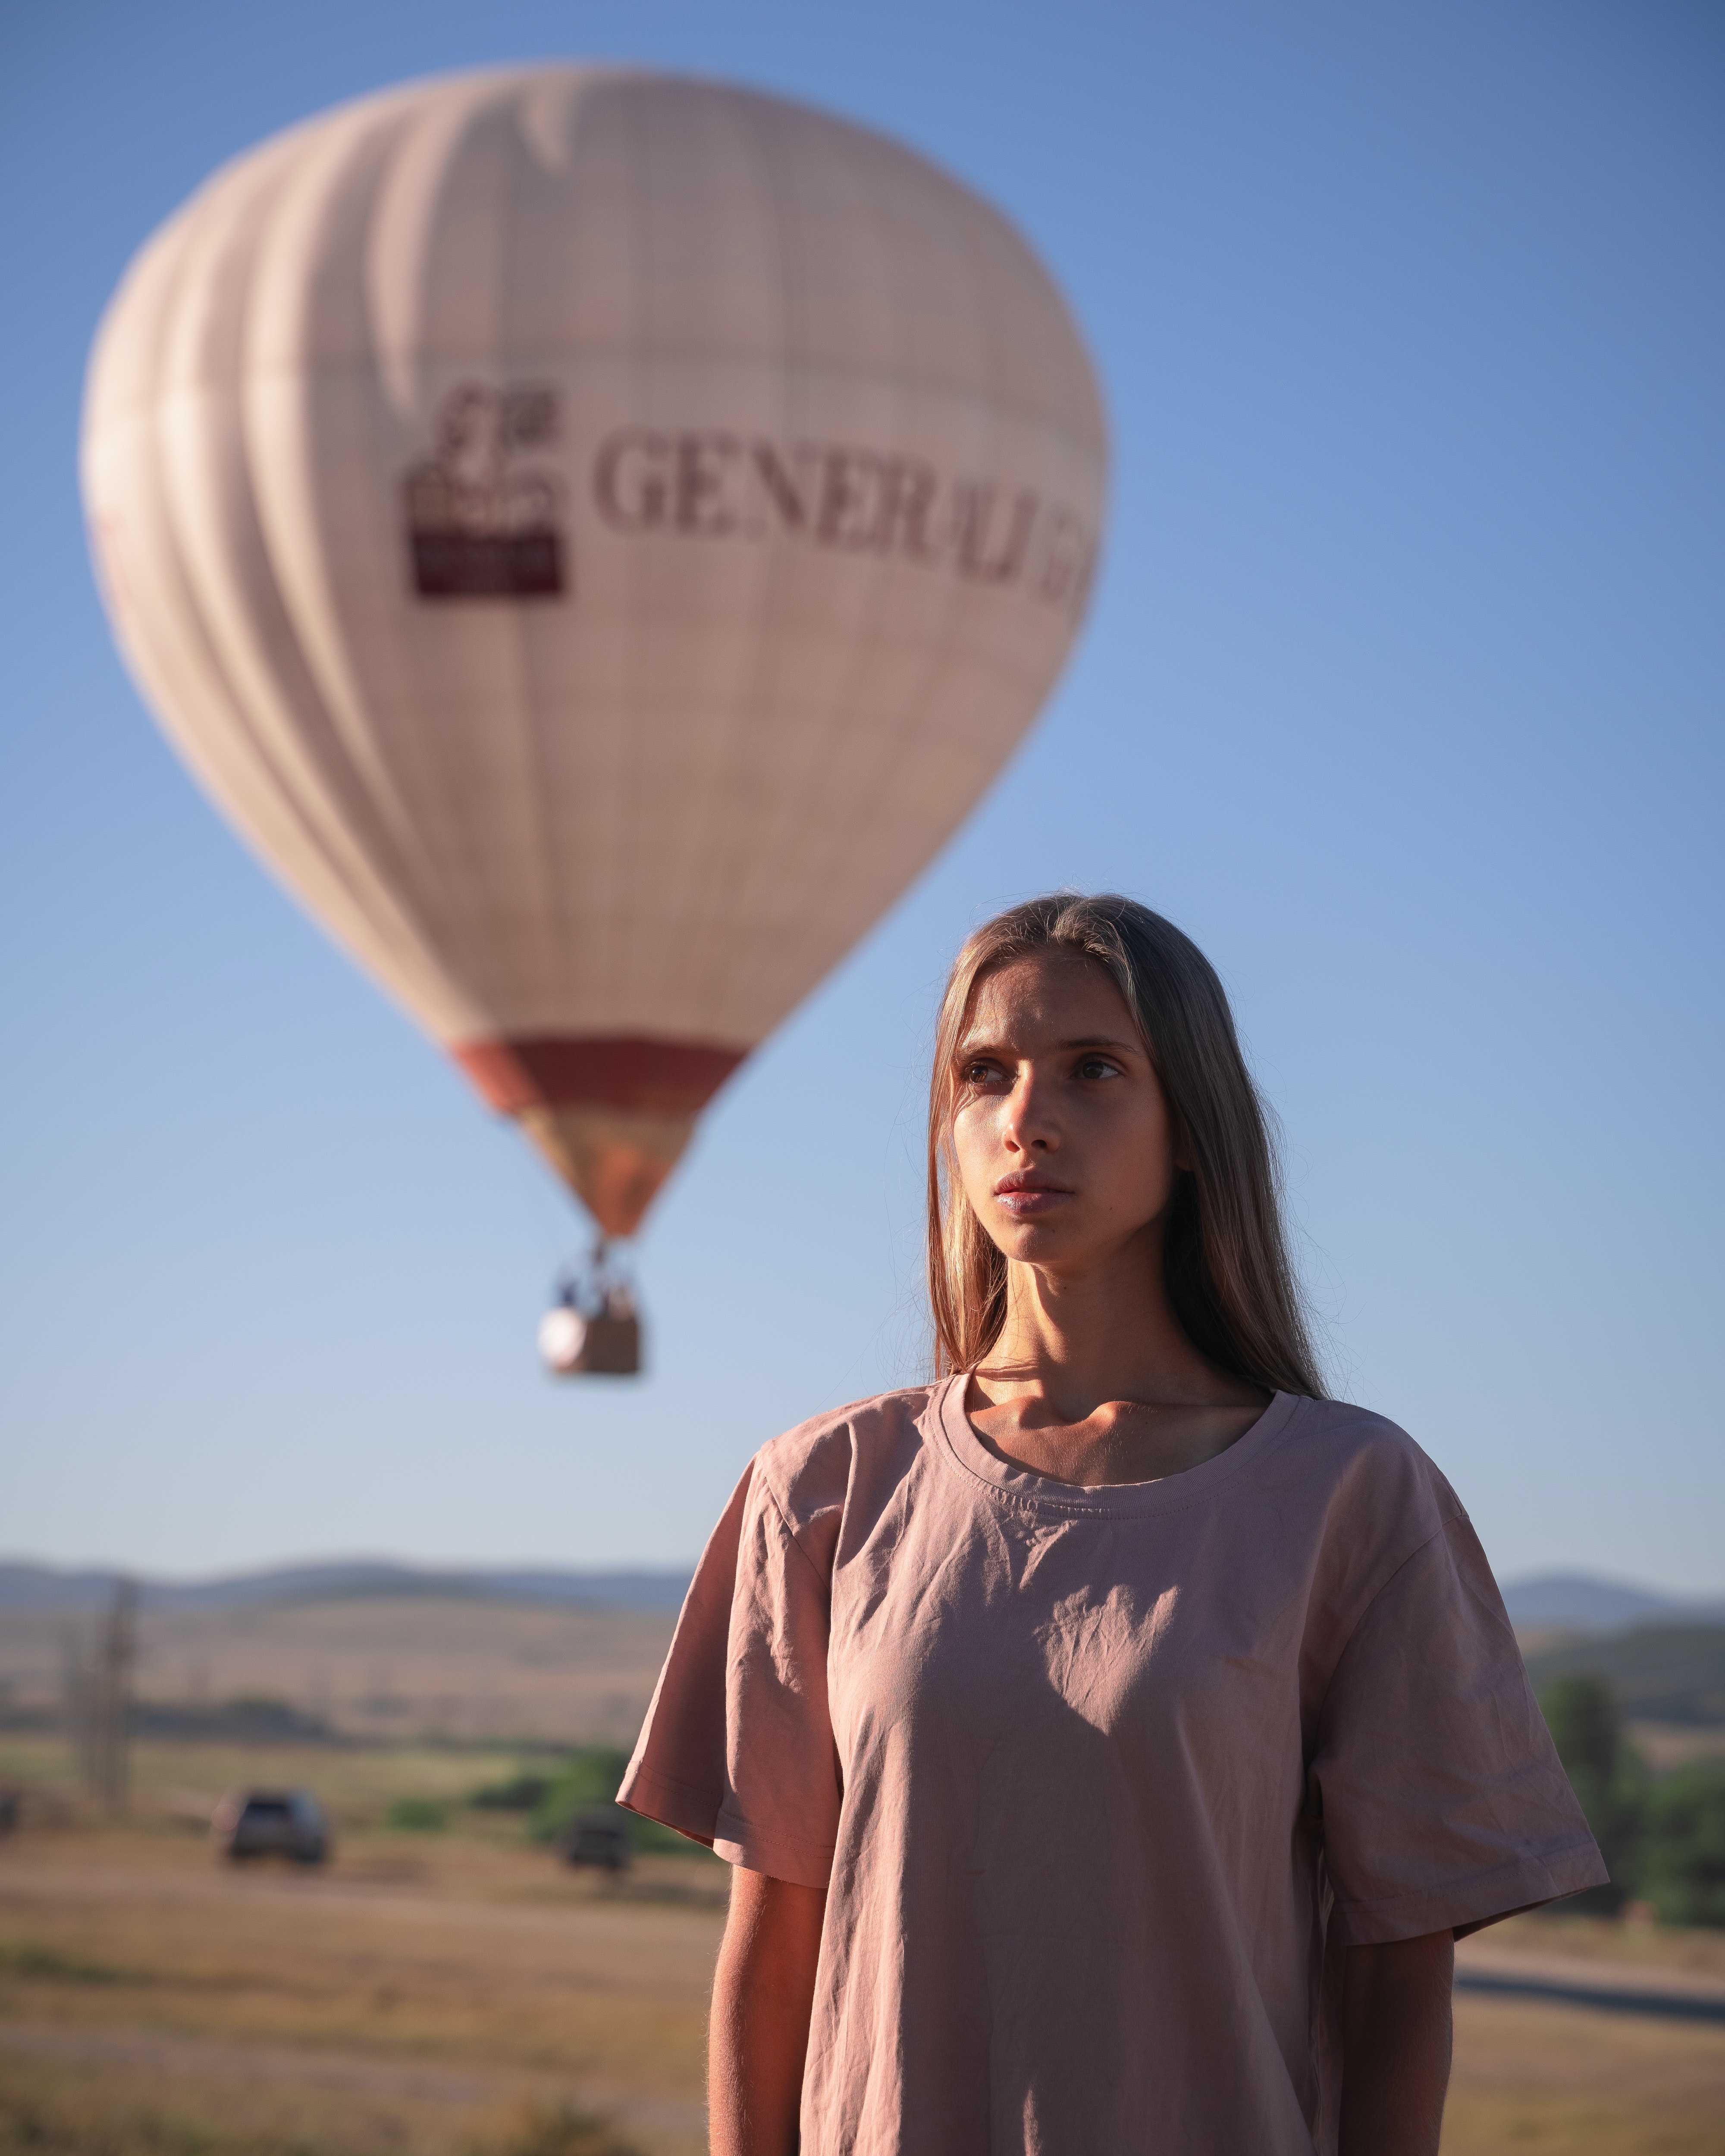
woman, sky, aerostat, hot air ballooning, photograph, plant, hot air balloon, natural environment, balloon, happy, travel, aircraft, morning, landscape, tree, grassland, beauty, air travel, t shirt, leisure, fun, horizon, recreation, air sports, grass, party supply, soil, vacation, flight, eyewear, steppe